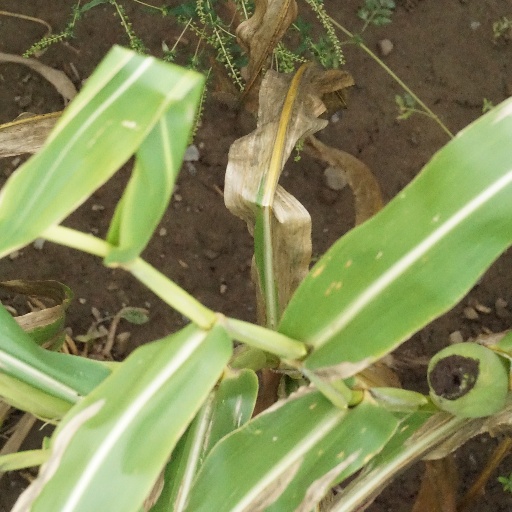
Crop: maize; corn